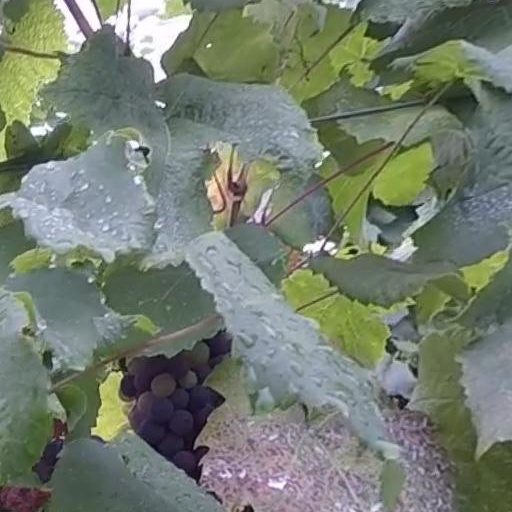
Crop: grape